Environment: real
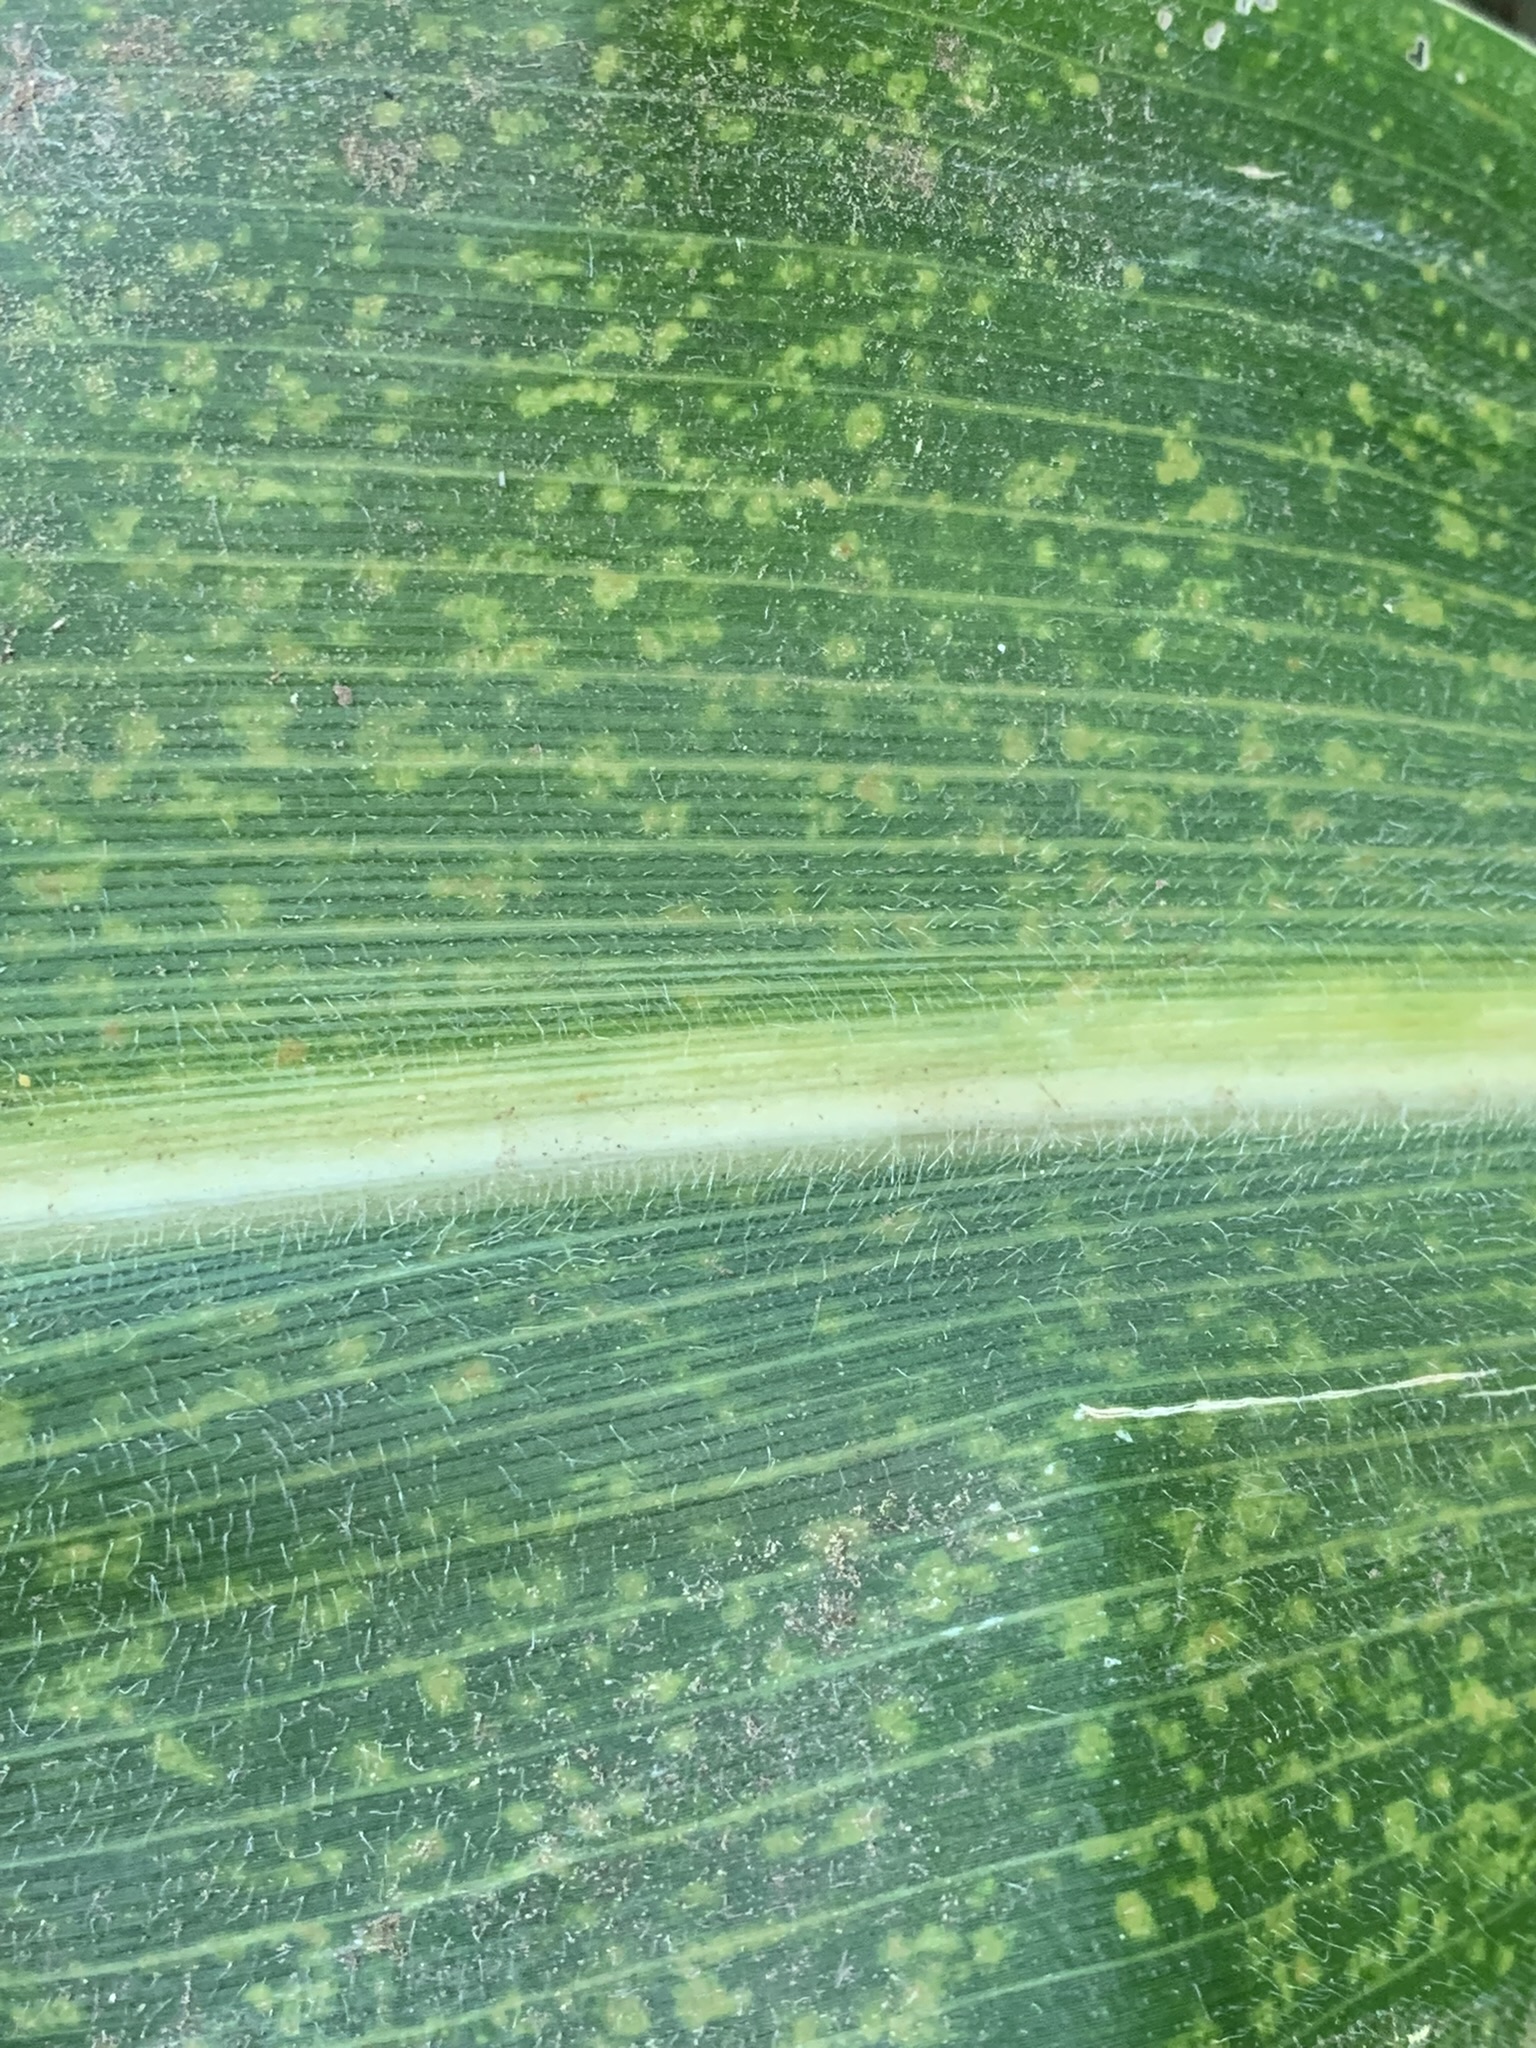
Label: lethal_necrosis